Ancient Indian architecture

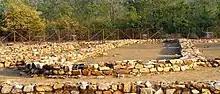
Jivakarama vihara monastery. Oblong communal hall (remains), 6th century BCE

The first monasteries, such as the Jivakarama vihara and Ghositarama monastery in Rajgir and Kausambi respectively, were built from the time of the Buddha, in the 6th or 5th centuries BCE. The initial Jivakarama monastery was formed of two long parallel and oblong halls, large dormitories where the monks could eat and sleep, in conformity with the original regulations of the samgha, without any private cells. Other halls were then constructed, mostly long, oblong building as well, which remind of the construction of several of the Barabar caves.